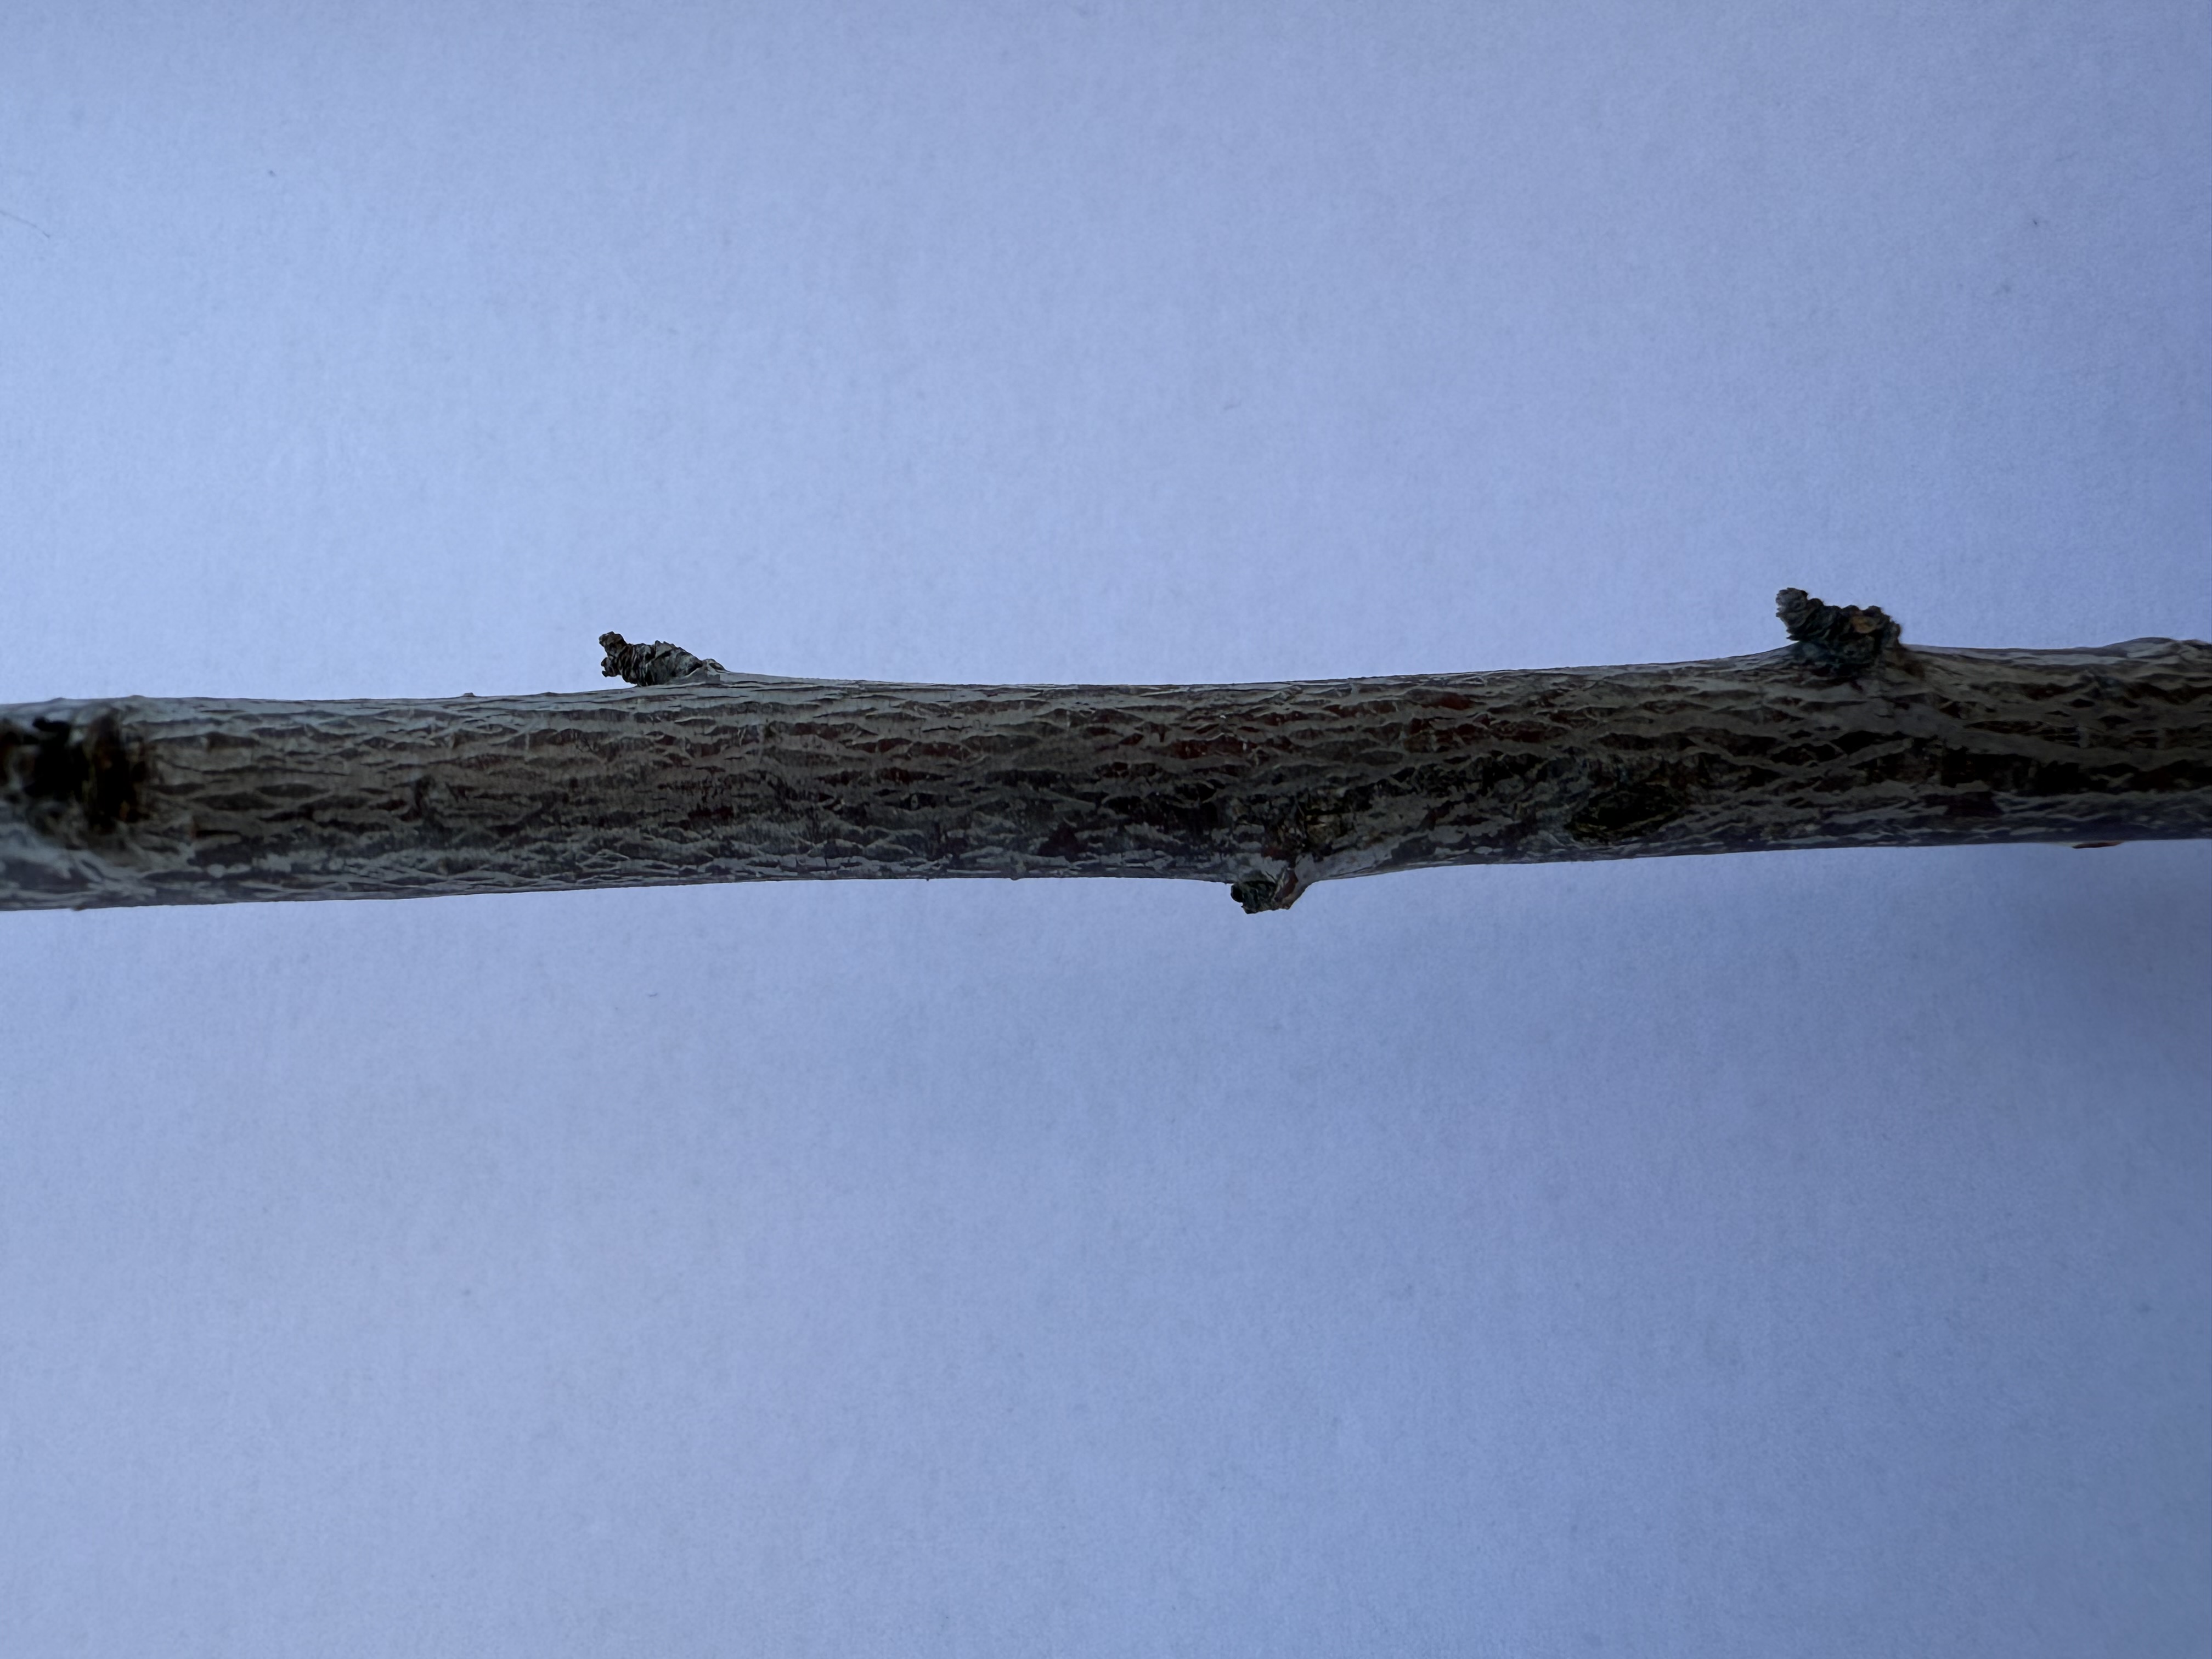
Variety: Fortune Plum